Chiswick

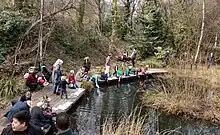
Pond dipping in Gunnersbury Triangle, a local nature reserve

Chiswick Mall is a waterfront street on the north bank of the River Thames in the oldest part of Chiswick near St Nicholas Church. It consists mainly of some thirty "grand houses" from the Georgian and Victorian eras, many of them now listed buildings, overlooking the street on the north side; their gardens are on the other side of the street beside the river. The largest and finest house on the street is Walpole House, a Grade I listed building; part of it is Tudor, but the building now visible is late 17th to early 18th century.